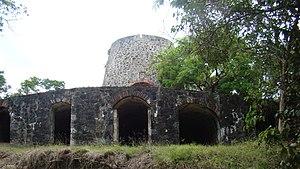
Les ruines de Catherineberg sont situées dans le parc national des Îles Vierges, à l'est de Cruz Bay, dans les Îles Vierges des États-Unis. Elles sont un exemple d'architecture d'une usine à sucre et à rhum du XVIIIᵉ siècle. Elles comprennent une tour de moulin à vent et un moulin à chevaux.